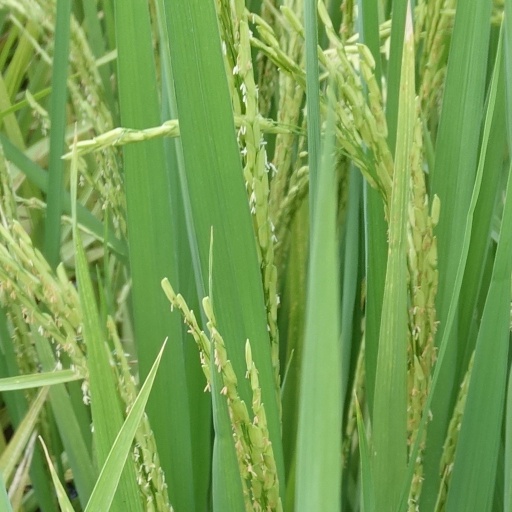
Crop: rice